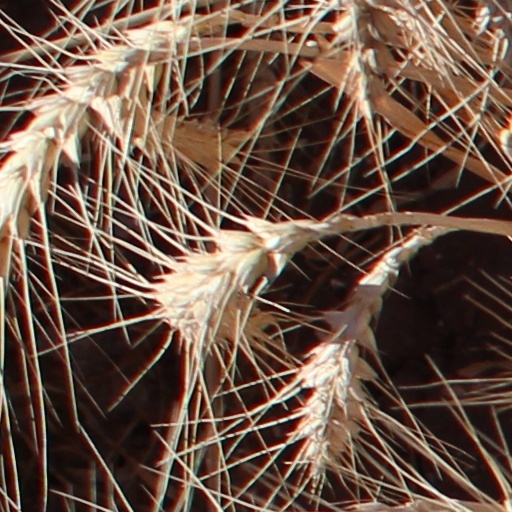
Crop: wheat